Mickey Thomas (singer)

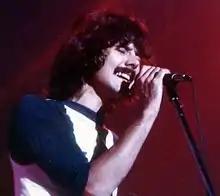
Thomas performing in 1977

John Michael Thomas (born December 3, 1949) is an American rock singer. He is best known as one of the lead vocalists of Jefferson Starship and Starship. Prior to joining Jefferson Starship, he was a member of Elvin Bishop's band as a backing and occasional lead vocalist. He was the lead singer on Bishop's best-known song, "Fooled Around And Fell In Love".